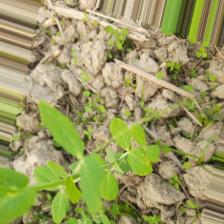
Label: Normal